Arwa al-Sulayhi

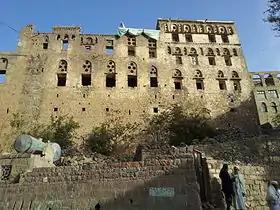
Queen Arwa Al-Sulaihi Palace, front view, Jibla, Yemen

Asma died in 1074/5 (467 CE), and Ahmad became bedridden due to paralysis soon after. Based on Umara's account, Ahmad's paralysis (or paraplegia) may have been caused by wounds sustained in battle at Zabid against the Najahids at the start of his reign. While Ahmad remained the "de jure" ruler of Yemen, Arwa became the "de facto" sovereign as he delegated all power to her.